Bloc of Communists and Non-Partisans

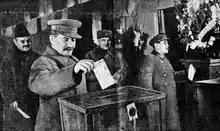
Bloc of Communists and Non-Partisans was a political alliance in the Soviet Union of the Communist Party in 1937

The Bloc of Communists and Non-Partisans was a political alliance in the Soviet Union of the Communist Party with non-partisans, which nominated its candidates on a non-alternative basis in all elections to the Soviets from 1937 until 1984. The alliance's last election was also the Soviet Union's last national election, in 1989. The alliance dissolved along with the Communist Party and Soviet Union in late 1991.